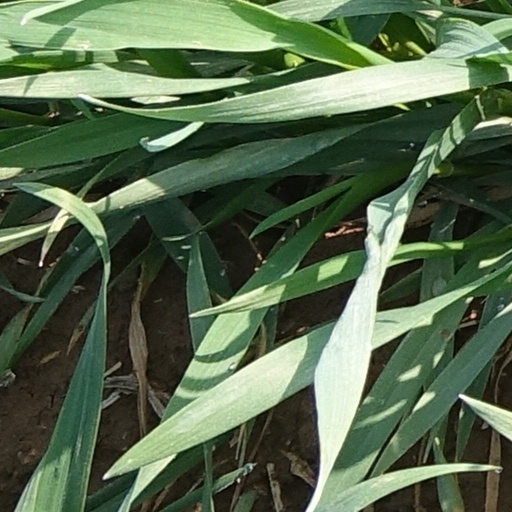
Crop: wheat